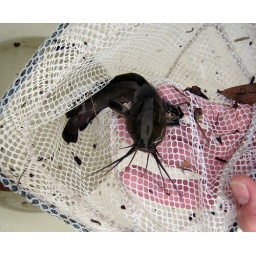
Our house in the middle of the lake